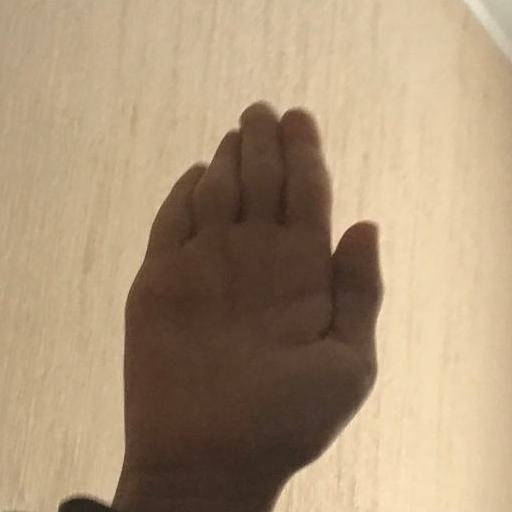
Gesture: stop